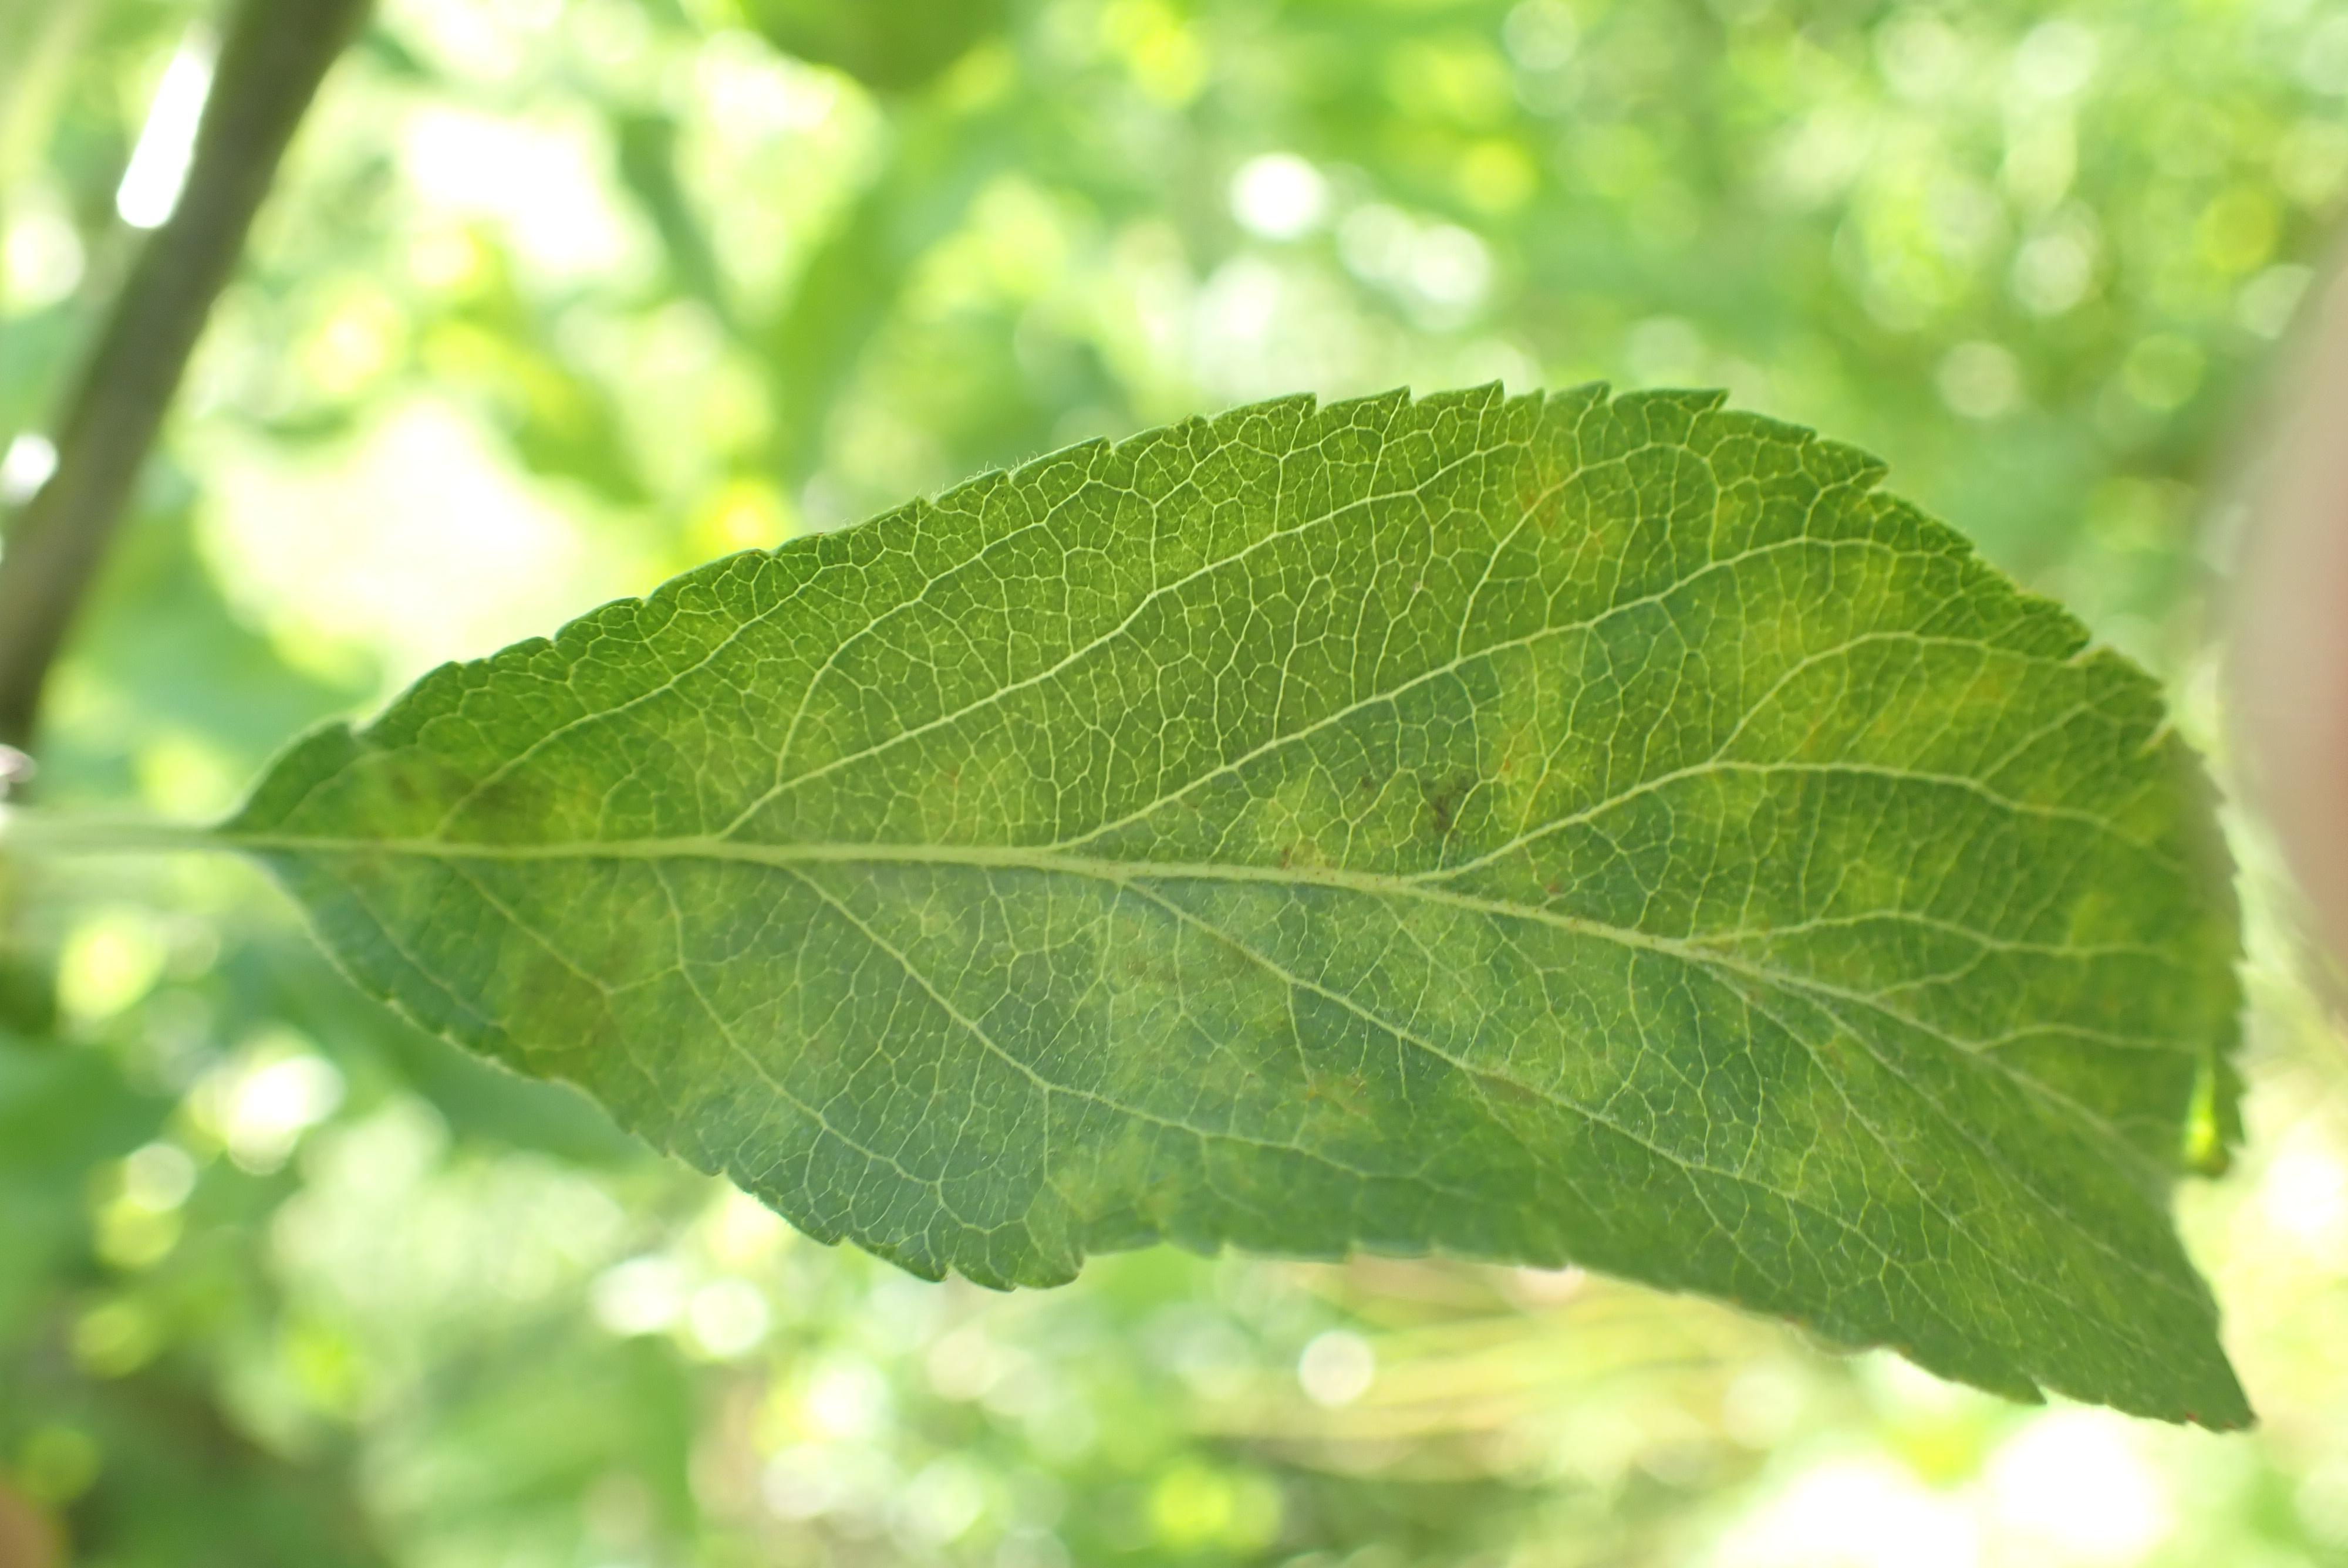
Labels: scab